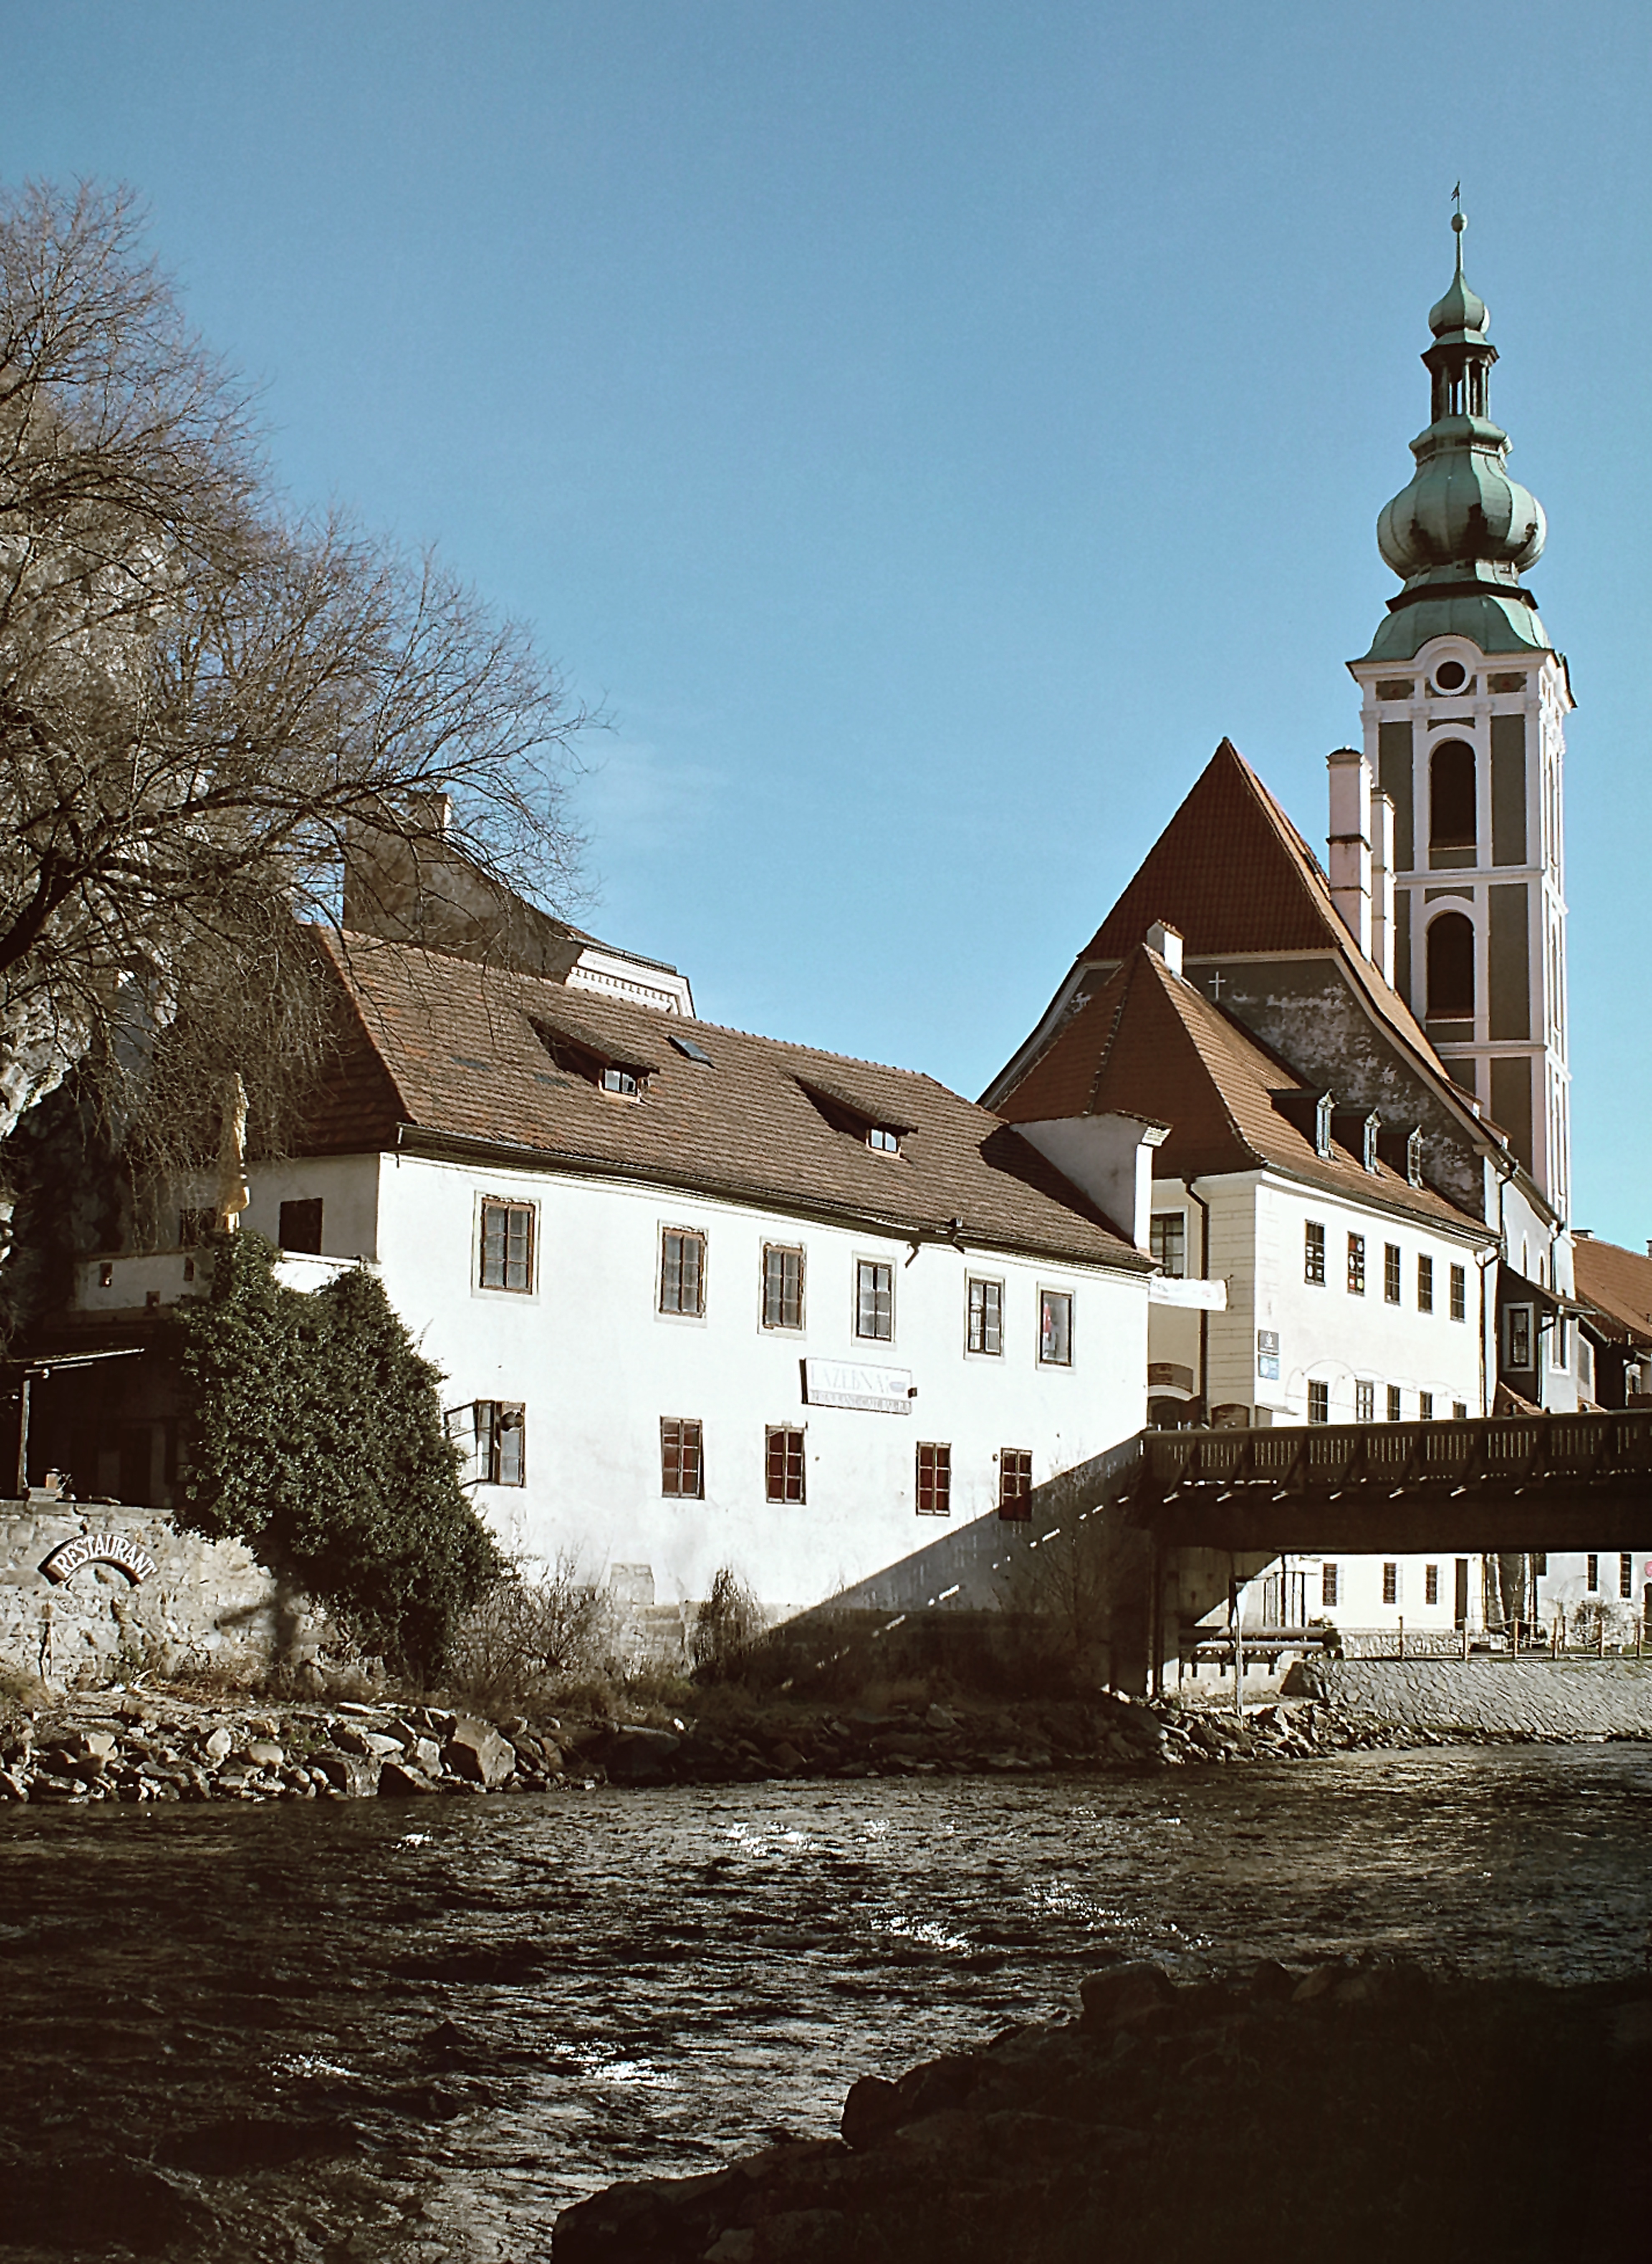
sea, house, town, building, river, tower, waterway, place of worship, monastery